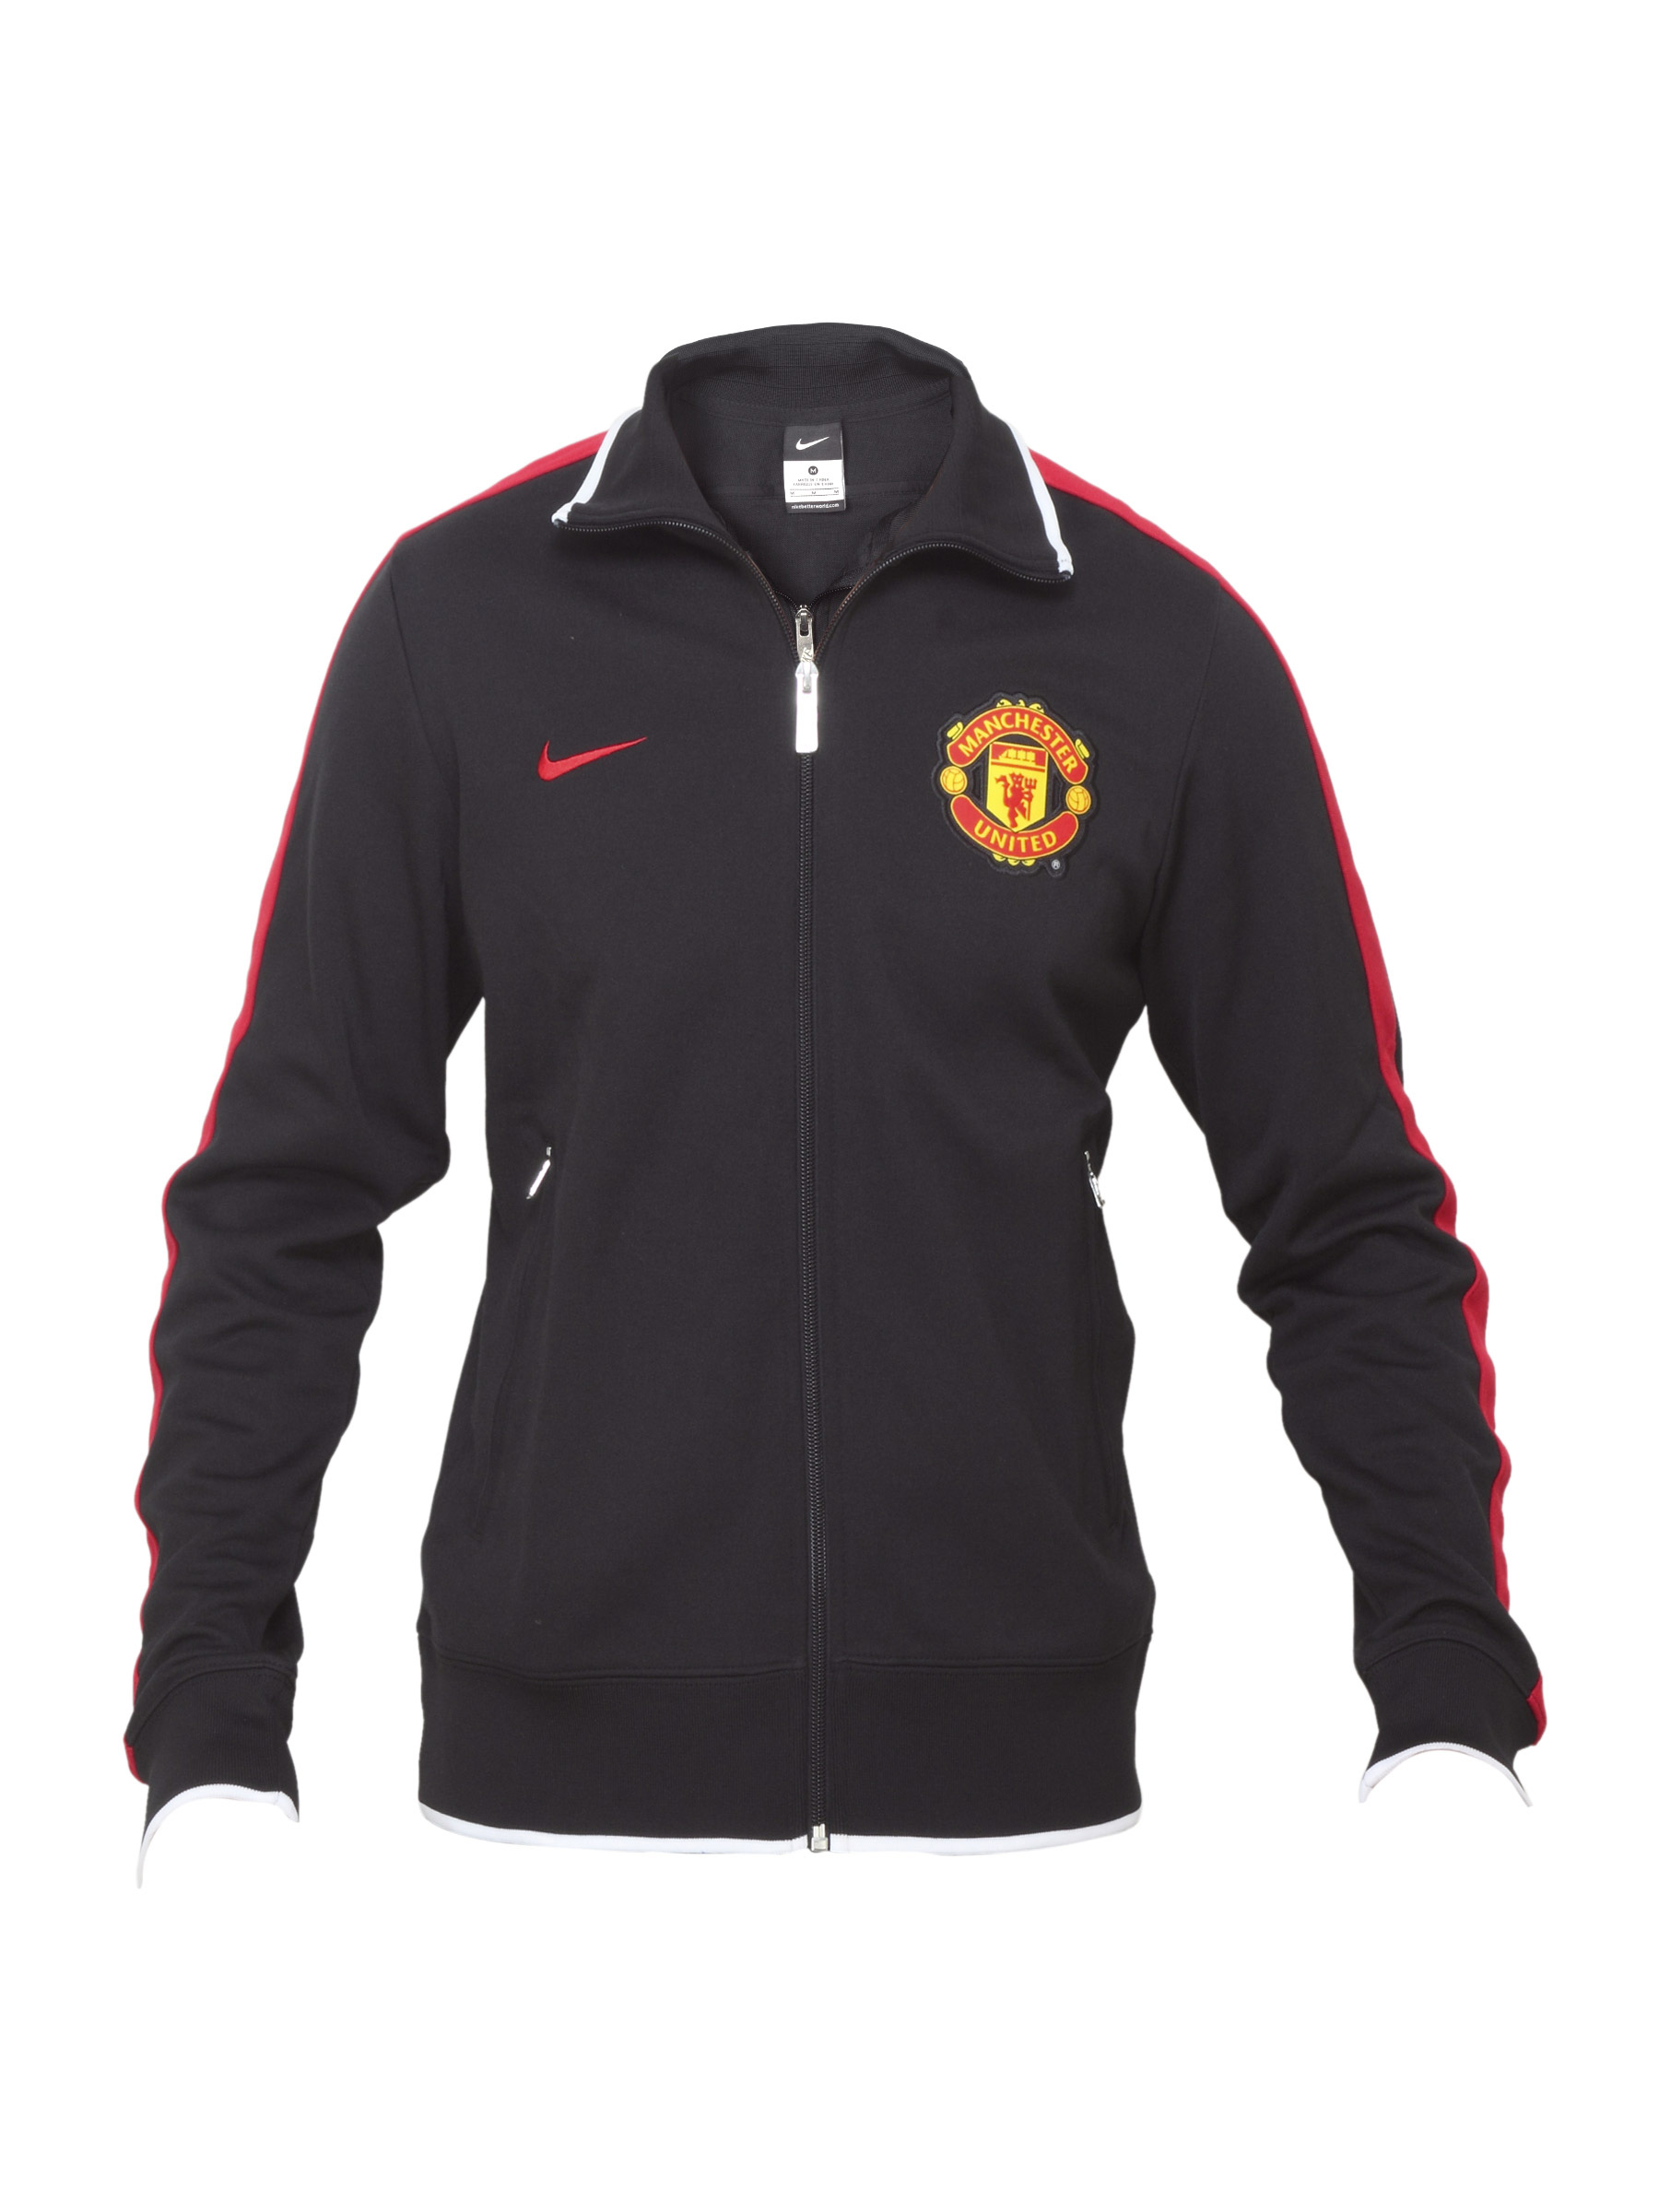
Nike Men Black Jacket
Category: Apparel / Topwear / Jackets
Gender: Men
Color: Black
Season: Summer 2012
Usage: Sports